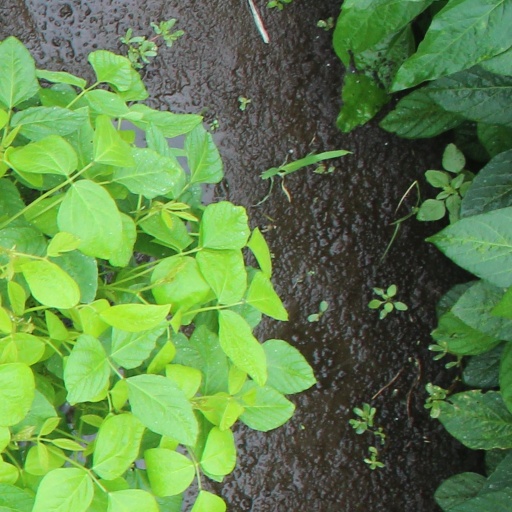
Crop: soybean